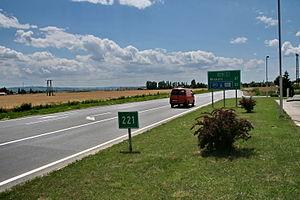
La route principale 3 est une route hongroise reliant Budapest à la frontière slovaque. Elle se situe dans le prolongement de Kerepesi út à Budapest. Elle dessert les villes de Gödöllő, Hatvan, Gyöngyös et Miskolc.